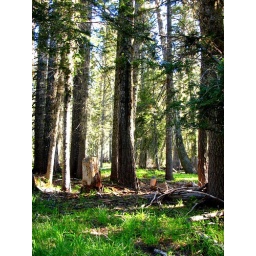
Early Morning from the bed in my truck